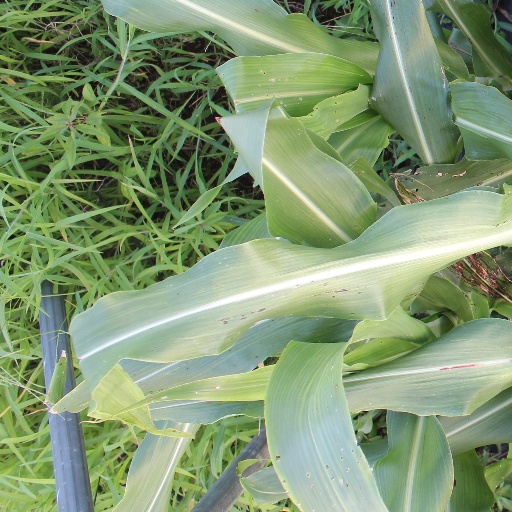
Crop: sorghum